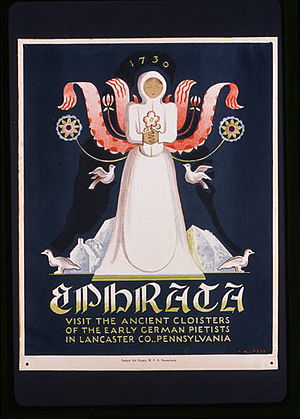
Ephrata Cloister
Billedet viser Ephratas karakteristiske hvide hættekappe.
Ephrata Cloister var et kommunitetet, der blev grundlagt af Conrad Beissel i 1732. Beissel var medlem af de radikalpietistisk-døberiske Schwarzenau Brethren, der var emigreret fra Tyskland til Pennsylvania i 1720erne. Under ledelse af Beissel separerede sig 1728 en gruppe ved navn Siebentägner-Tunker. Navnet forklares ved at de fejrede lørdagen som helligdag. I 1732 grundlagde gruppen ved bredden af Cocalico-bækken i Pennsylvania et selvstændigt klostersamfund. Klosterets navn stammer fra Bibelen, hvor Jerusalem også blev omtalt som Ephrata. Klosterorden blev også betegnet som De ensommes orden.